Palace

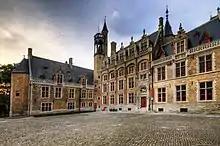
Exterior view of the Gruuthuse

Of the palaces in Japan, many are located in Tokyo, such as the Tokyo Imperial Palace, which houses Japan's royal family. The imperial palace was built on the site of Edo Castle. Other Japanese palaces are located in Kyoto, the former capital of Japan. Most Japanese palaces are built in a "castle" style formation, as a large pagoda. This helps reinforce the palace from earthquakes.